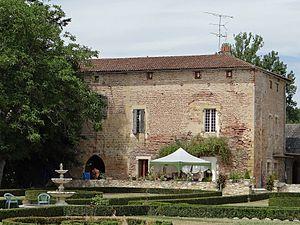
Saint-Vite - Château de Lapoujade - Façade côté route
Le château de Lapoujade est un château situé dans la commune de Saint-Vite, dans le département de Lot-et-Garonne.
Cet article recense une partie des monuments historiques de Lot-et-Garonne, en France.